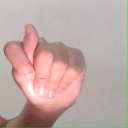
अक्षर: ट